Red Bull RB8

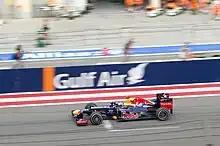
Vettel took the RB8's first victory of the 2012 season at the , after taking its first pole position the previous day.

The 2012 Bahrain Grand Prix was the race at which the RB8 took its first pole position and victory, both courtesy of Vettel. He led all of the race, excluding the pit stop phases, despite pressure from the two Lotus cars. Webber, after qualifying third, finished the race behind these two cars to take his fourth successive fourth place in as many races. The result of the race moved Vettel into the lead of the Drivers' Championship and Red Bull into the lead of the Constructors' Championship for the first time in the season.